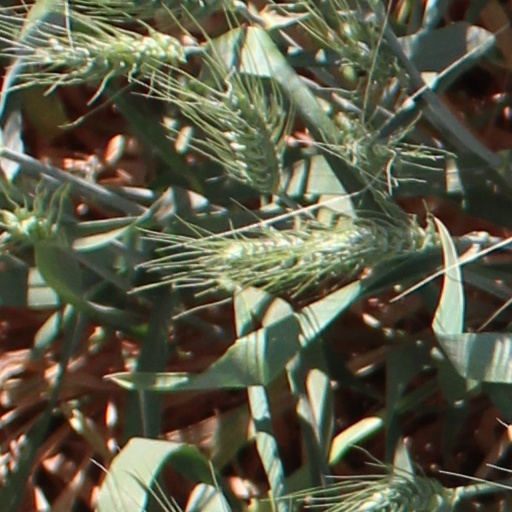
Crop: wheat